Bob Twiggs

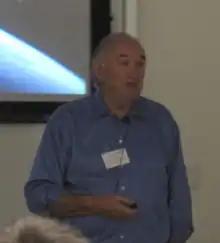
Bob Twiggs at the 2009 Summer CubeSat Developers' Workshop in Logan, Utah, United States

Robert J. Twiggs (born November 27, 1935) is an American professor of Astronautics and Space Science at Morehead State University. He is responsible, along with Jordi Puig-Suari of California Polytechnic State University, for co-inventing the CubeSat reference design for miniaturized satellites which became an Industry Standard for design and deployment of the satellites.